Axel Nordgren

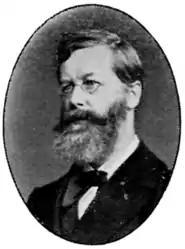
Axel Nordgren, from the "Svenskt Porträttgalleri XX"

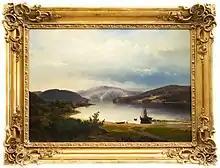
Setting Out in the Fjords 1858

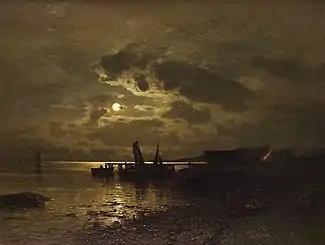
Fishing Village in the Moonlight

Axel Wilhelm Nordgren (5 December 1828, Stockholm - 12 February 1888, Düsseldorf) was a Swedish landscape painter.